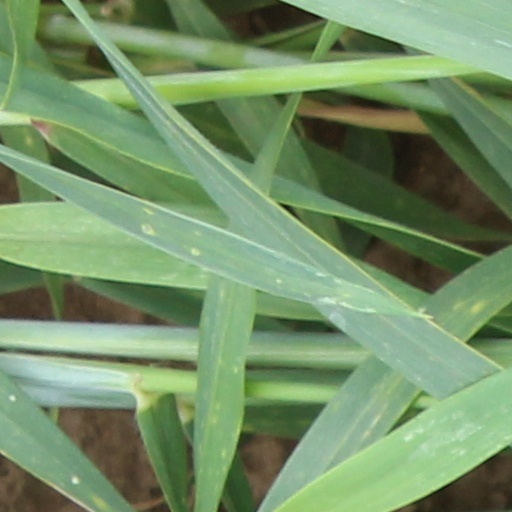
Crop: wheat